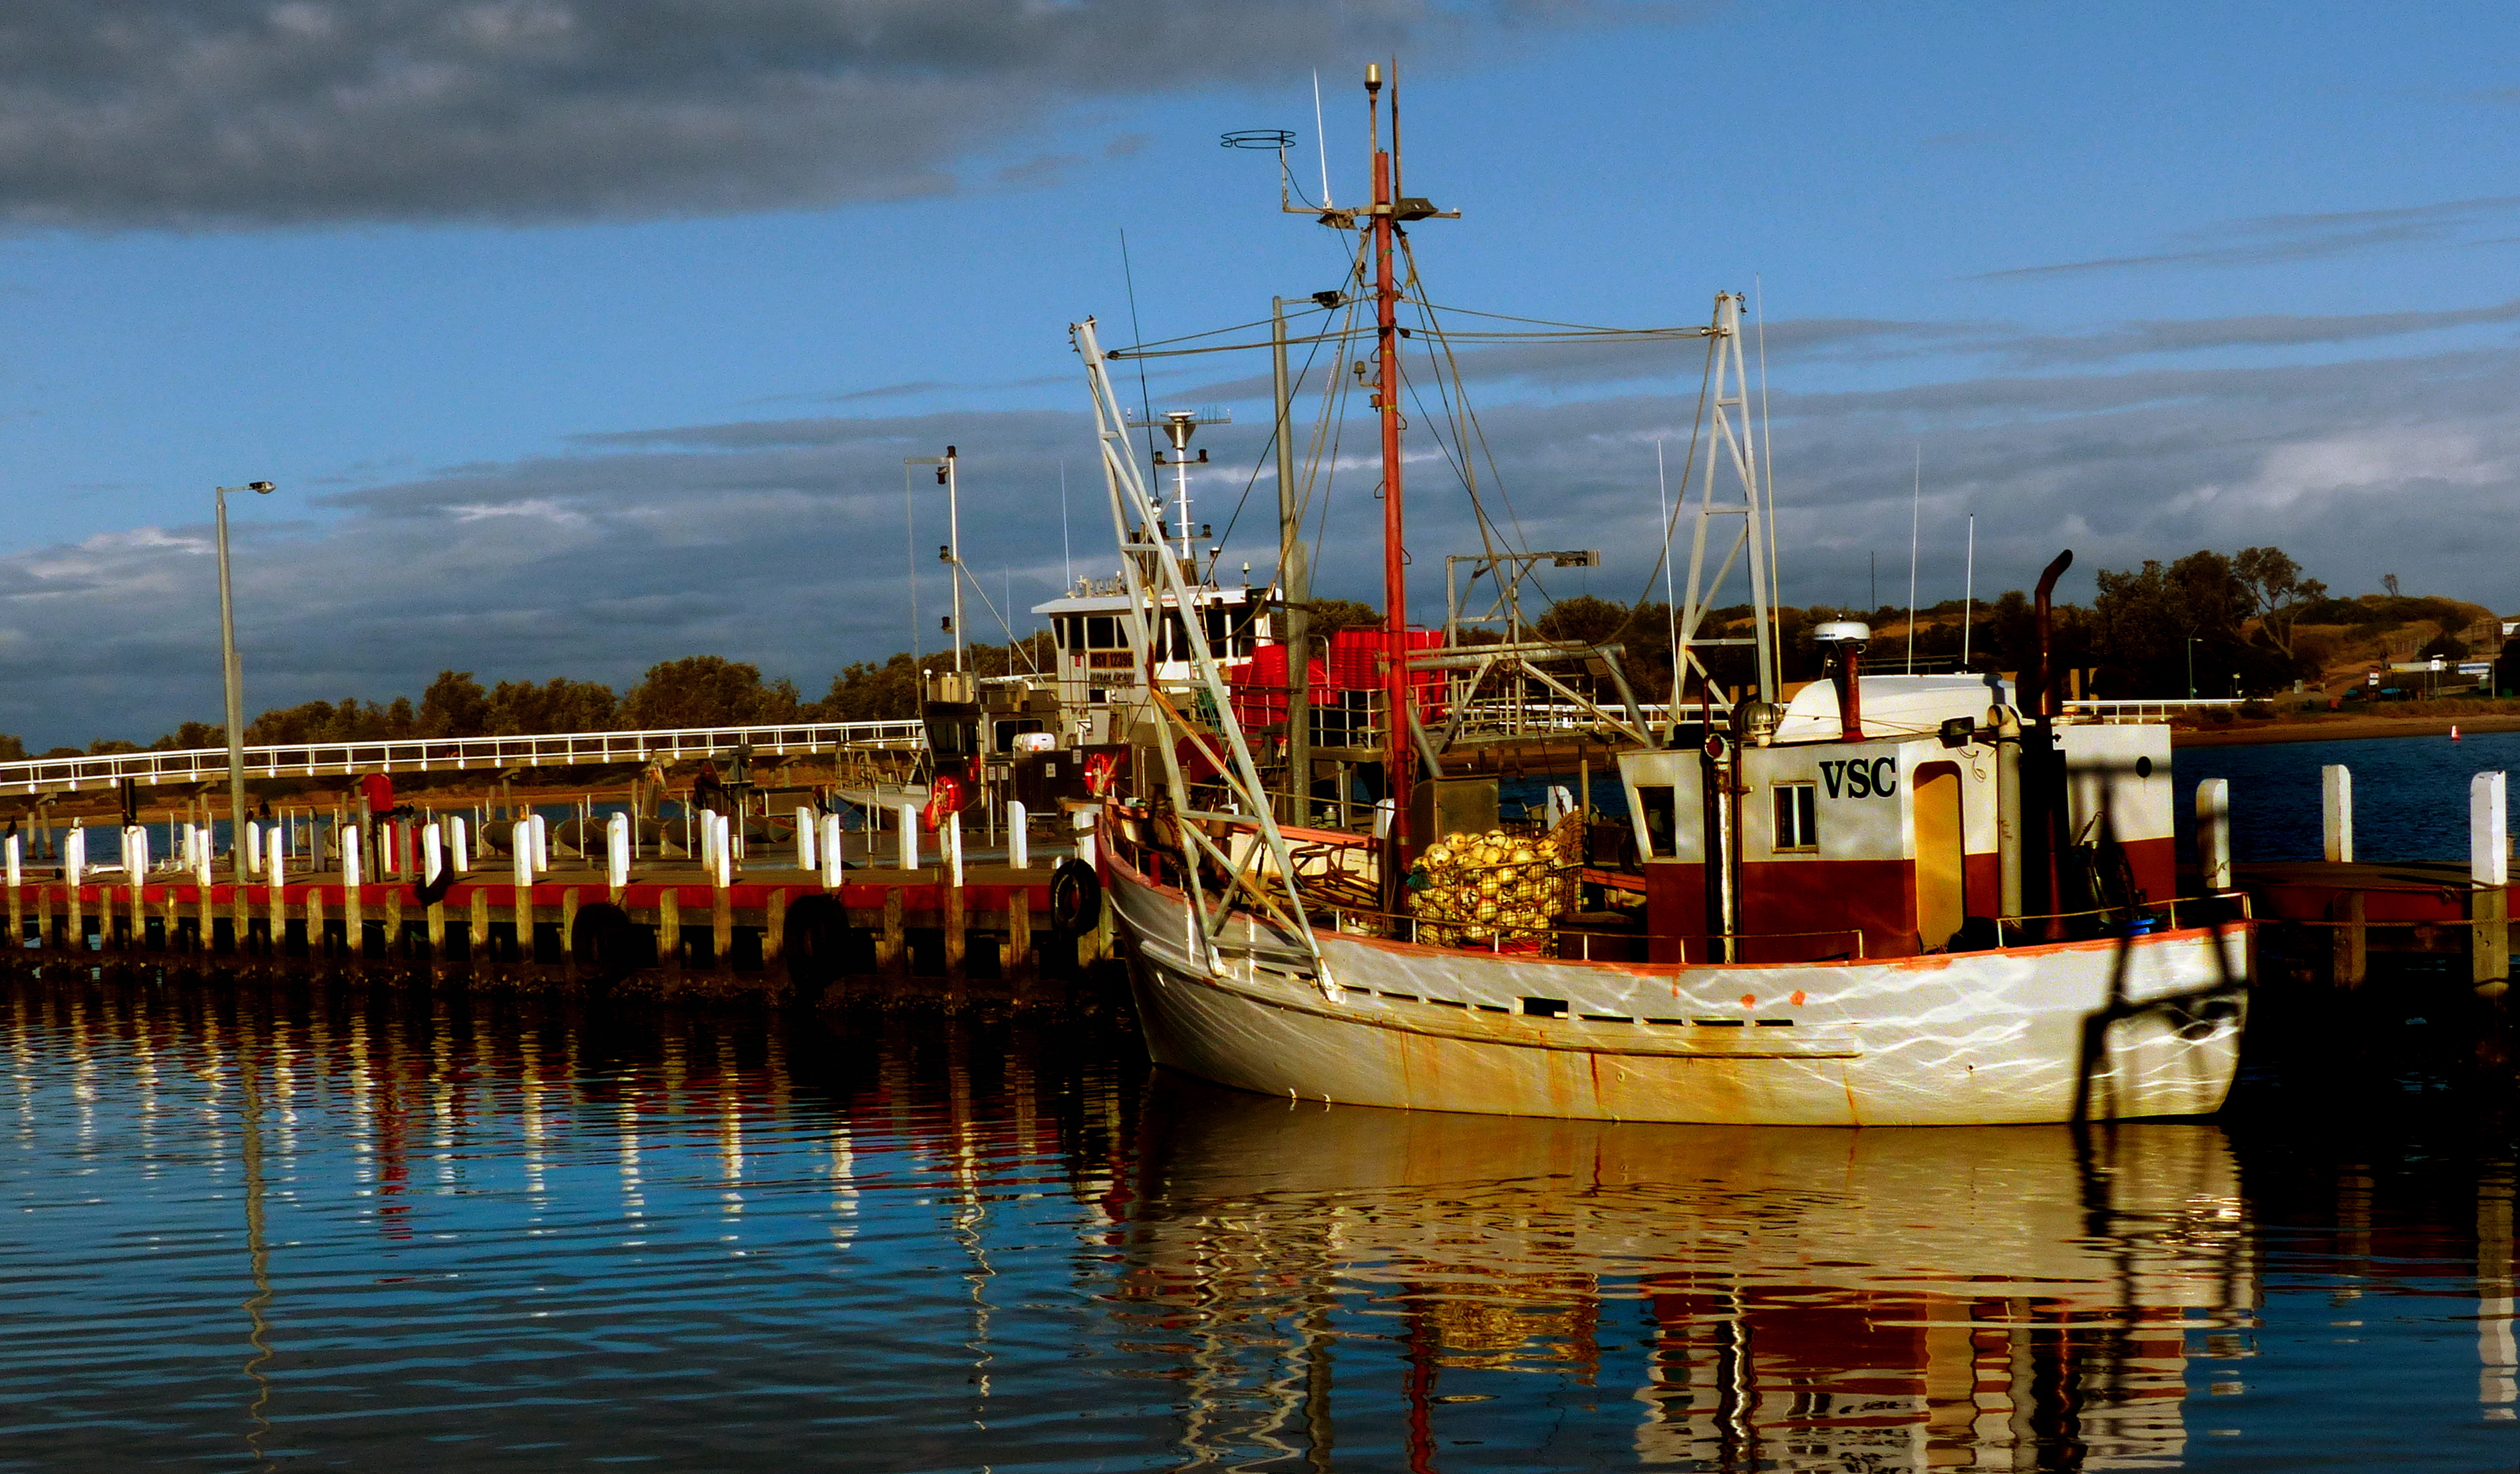
sea, water, dock, boat, ship, evening, reflection, vehicle, mast, bay, harbor, marina, sailboat, waterway, boating, watercraft, barque, sailing ship, fishing vessel, tall ship